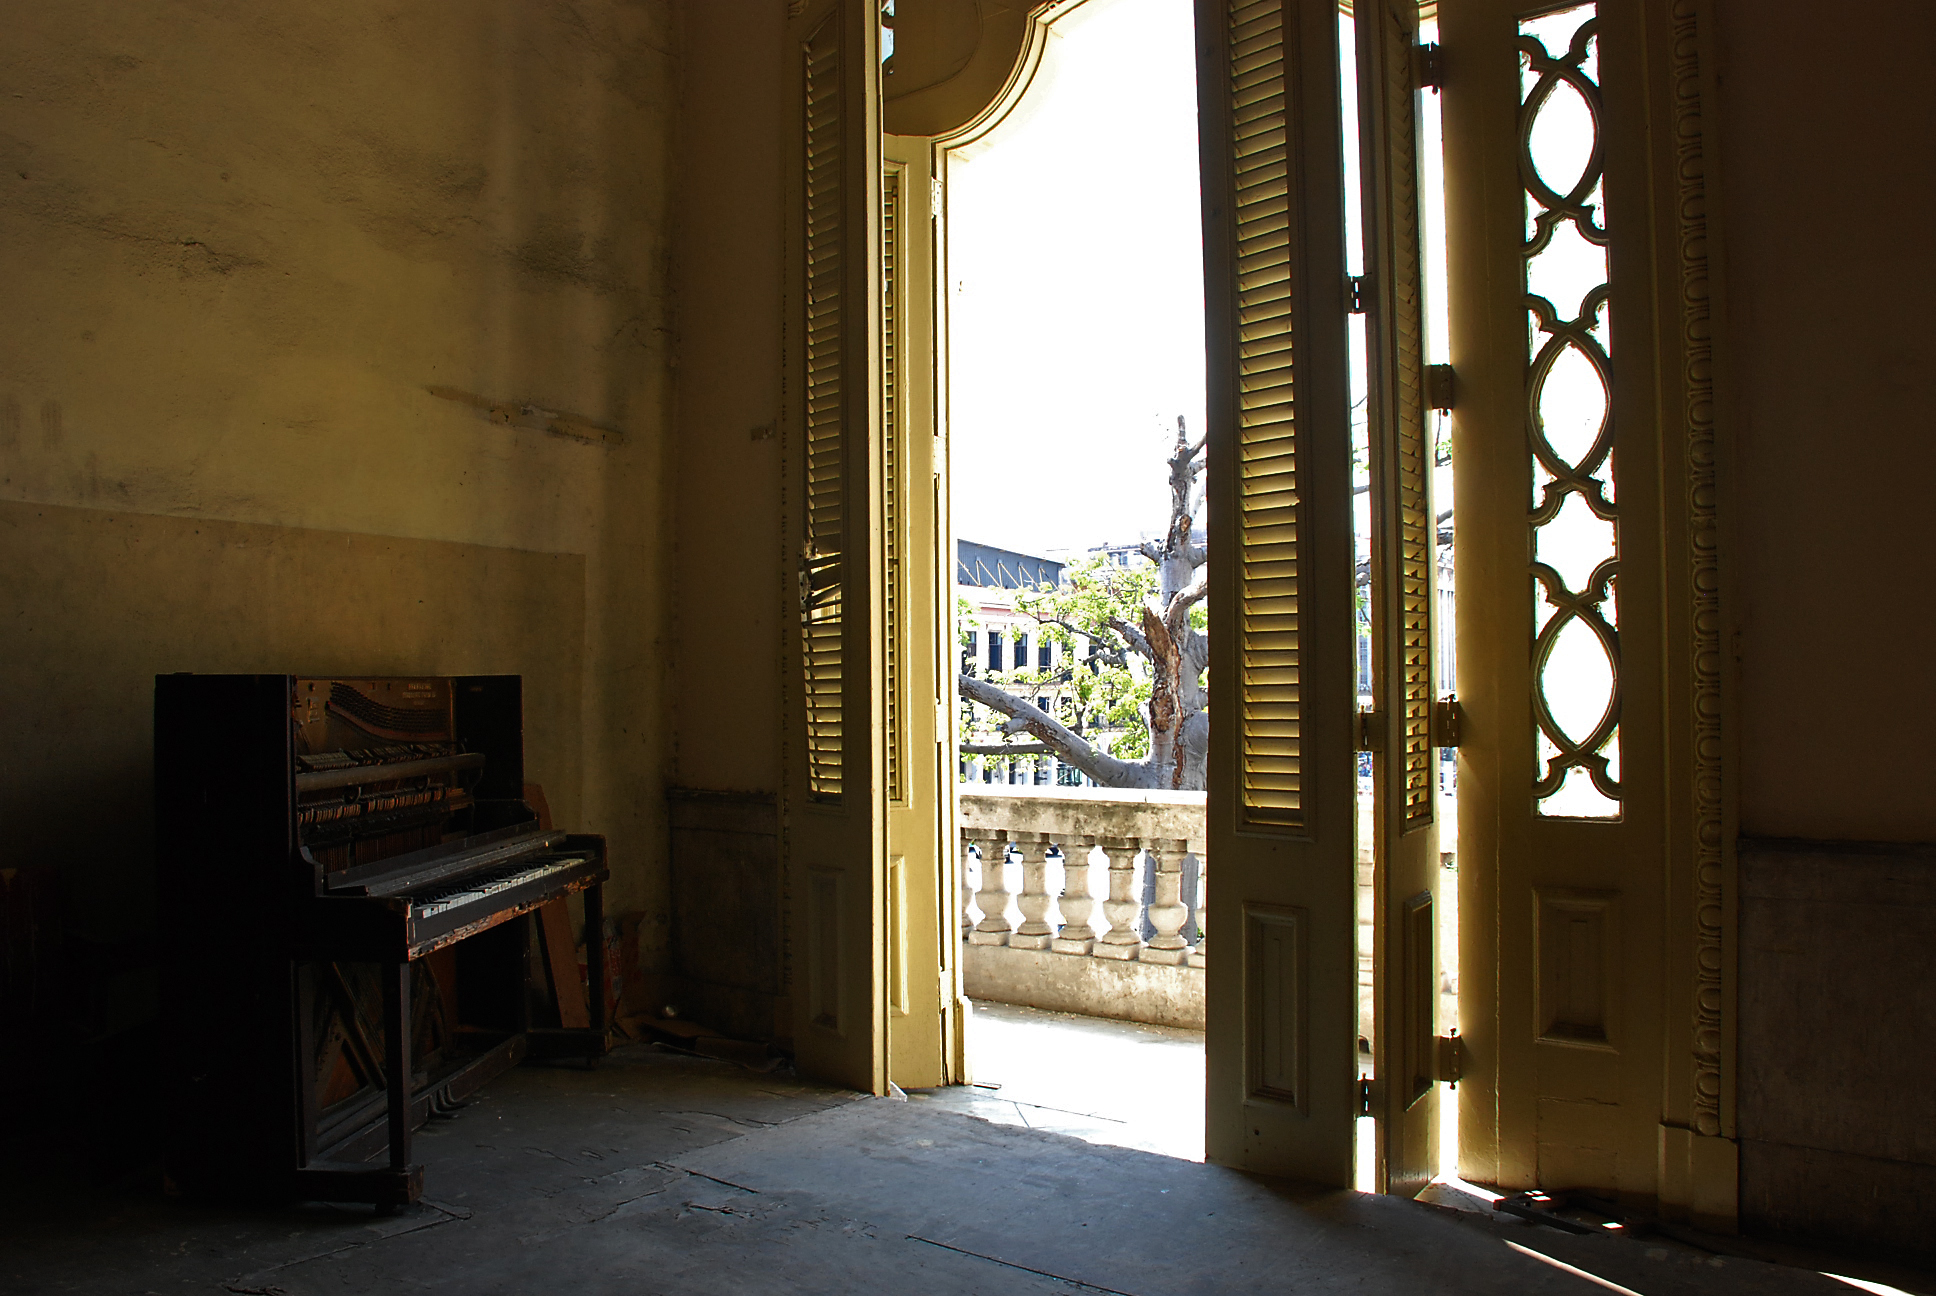
cuba, piano, ballet, havanna, habana, building, architecture, room, sunlight, window, column, interior design, door, shade